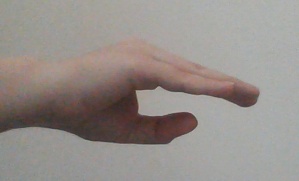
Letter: jeem